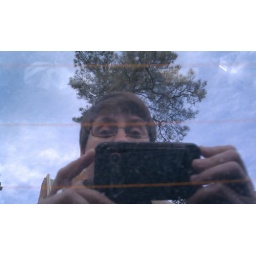
reflection in my car rear window [2011-365-025]